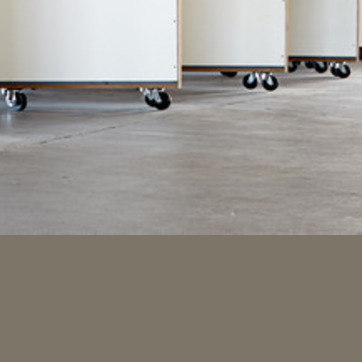
Material: stone